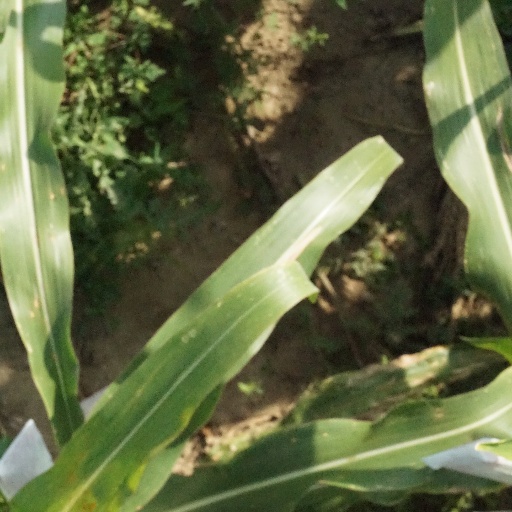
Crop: maize; corn